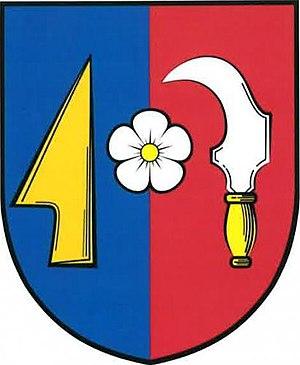
Silůvky est une commune du district de Brno-Campagne, dans la région de Moravie-du-Sud, en Tchéquie. Sa population s'élevait à 828 habitants en 2017.